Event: Nepal Earthquake
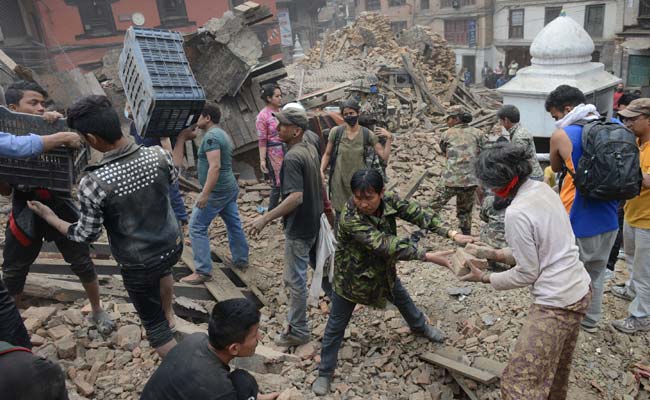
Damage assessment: damage